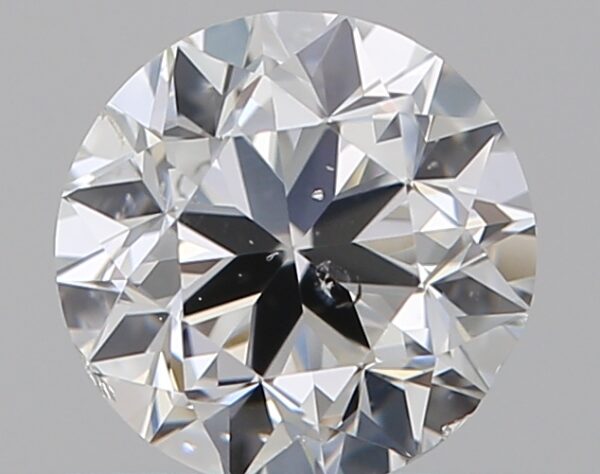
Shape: round
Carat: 0.5
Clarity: SI1
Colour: G
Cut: GD
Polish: EX
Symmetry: GD
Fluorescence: F
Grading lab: GIA
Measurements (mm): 4.85 x 4.91 x 3.2